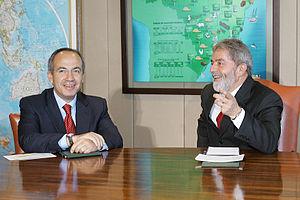
Felipe Calderón, président élu du Mexique (gauche) et Luiz Inácio Lula da Silva, président du Brésil (droite).